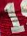
Number: 1